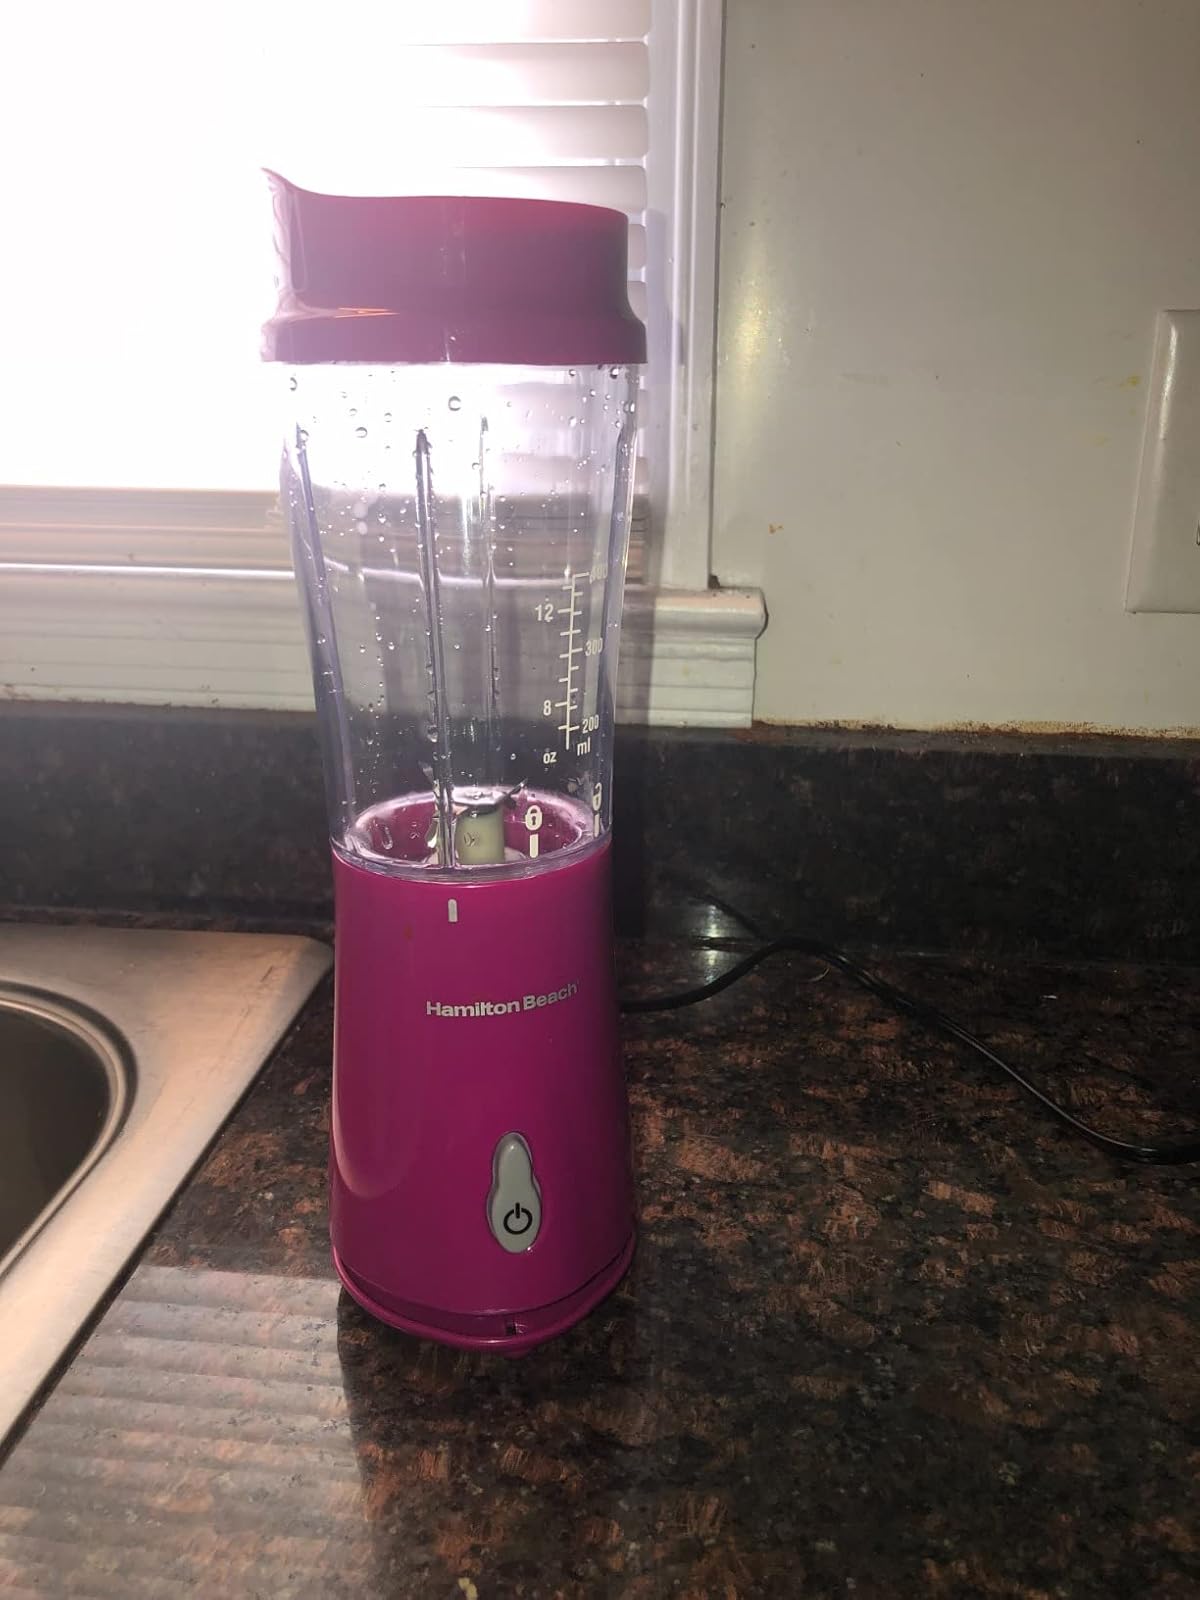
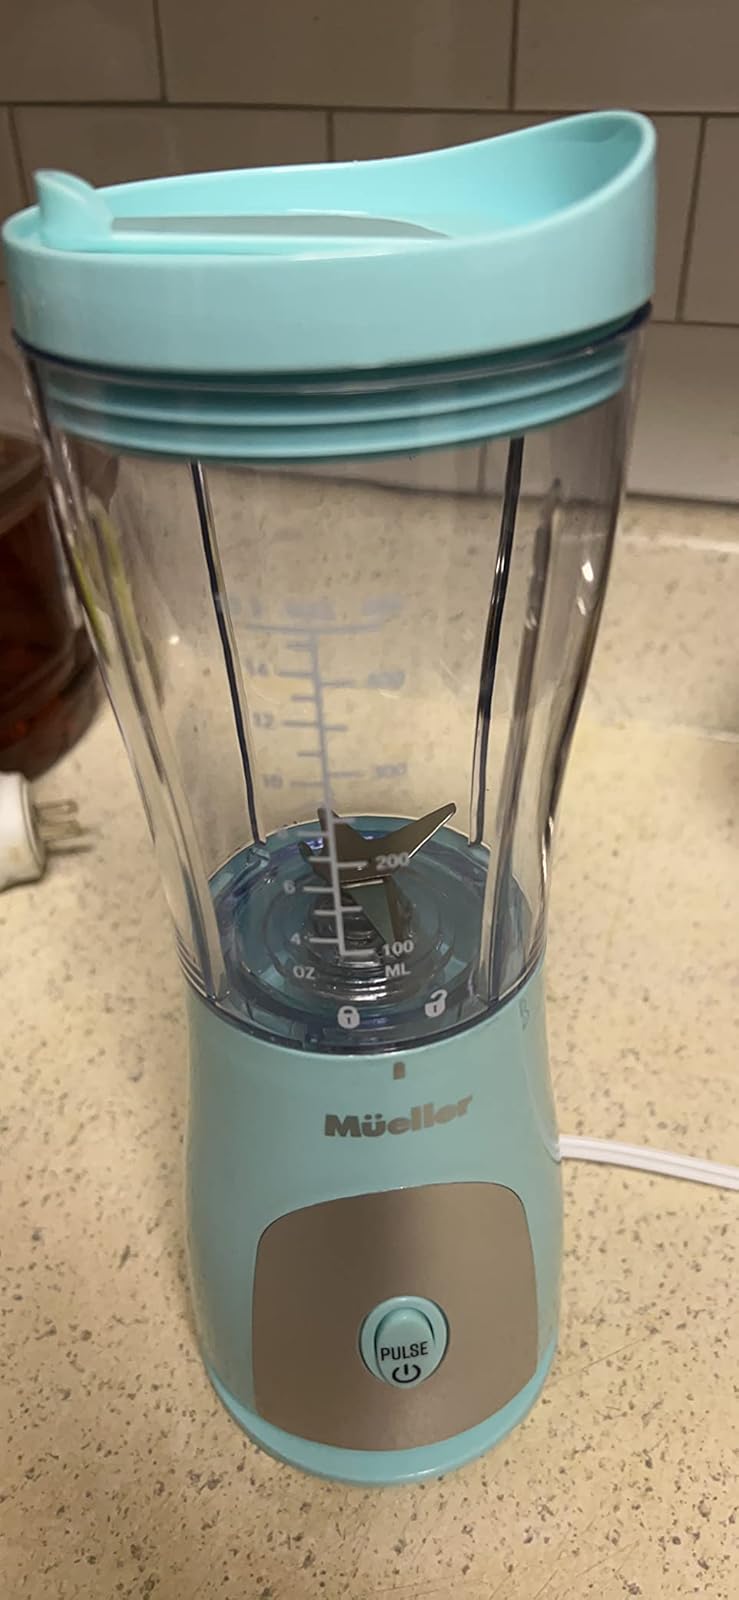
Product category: items_blender
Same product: no